Jairzinho

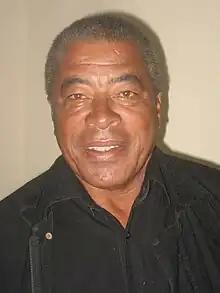
Jairzinho in 2010

Jairzinho made his international debut as a 19 year old in 1964 against Portugal, again when Garrincha was injured. He played in the 1966 FIFA World Cup in England, however with Garrincha back in the side he played as a left winger. Jairzinho struggled to be effective in this position especially at his young age, and he couldn't prevent Brazil from exiting the competition at the first round. When, after the tournament, Garrincha announced his retirement from international football, Jairzinho finally took over his idol's role for Brazil on the right wing. Jairzinho scored 2 goals out of the 6 1970 FIFA World Cup qualification matches.